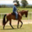
Label: horse